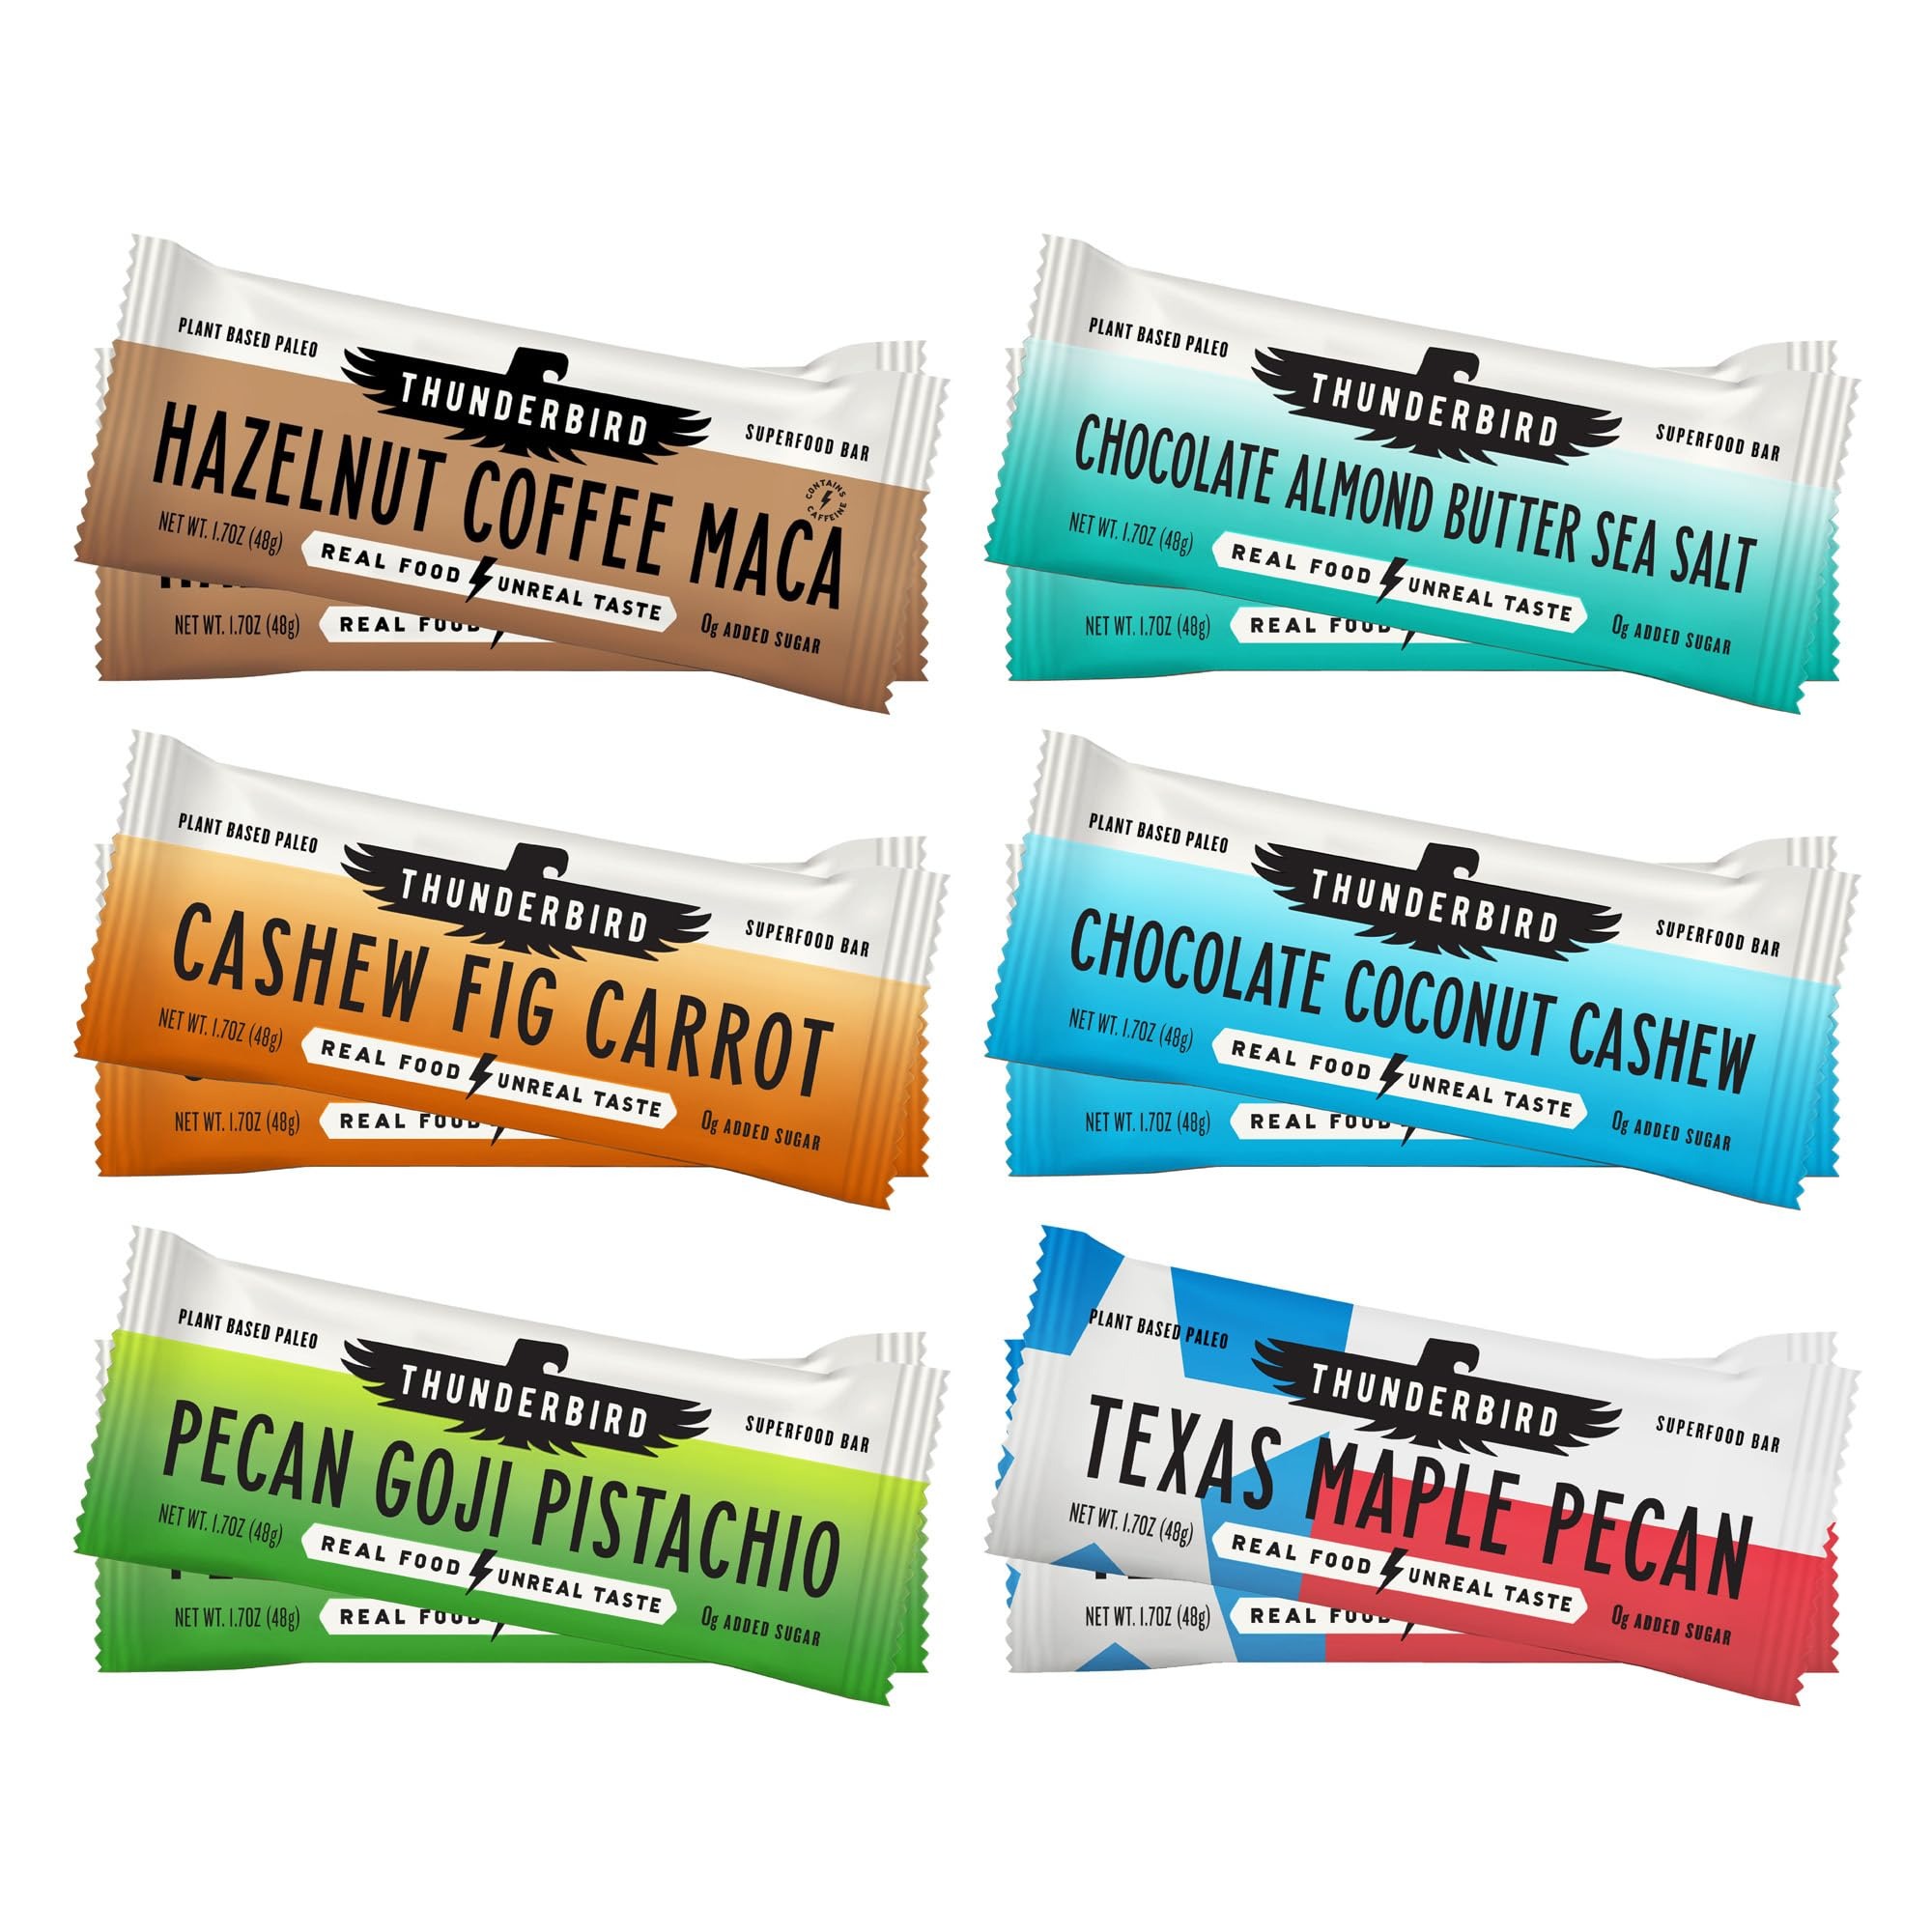
Item Name: Thunderbird Bars Energy Snack, Gluten-Free with Protein, Healthy Real Food, Vegan Paleo Non-GMO, No Added Sugar, Variety Flavor Pack (12 Count, 2 of Each Flavor, 1.7 oz. Bars)
Bullet Point 1: Healthy Energy Bars with Protein & Fiber. Thunderbird paleo and vegan bars are fruit-forward, nutrition-rich protein bars that taste amazing. Made from real ingredients like dates, nuts, chia seeds, chocolate covered fruit and more – these bars are the perfect way to fuel active lifestyles with the satisfaction of something sweet. Energy bars biking, jogging, training, you name it! Protein bars best for fast energy and fuel.
Bullet Point 2: Gluten Free Bars, Paleo Vegan Protein Bars. Thunderbird carbohydrate energy bars are Paleo Certified, Gluten Free Certified, Non-GMO Project Verified and Kosher Certified. They make for a great coffee bar to have with your drink in the morning or as a paleo diet bar. Your new go-to fruit and nut bars and human food bar for all adventures under the sun!
Bullet Point 3: All Natural & Non-GMO Real Food Bars. Simple blends of whole fruits, nuts, seeds and spices, these Thunderbird snack bars only contain wholesome ingredients that you can pronounce, which is what makes these crafted energy bars a great source of nutrients! And these are no basic grain free granola bars, my friend.
Bullet Point 4: No Added Sugar, Dairy-Free, Soy-Free. Less is more over here at Thunderbird. Our dried fruits add all the natural sweetness needed with zero added sugar (real or artificial), agave, syrup or honey. These nutritional bars are easy to digest whether you are working hard or playing hard. Use them as a boost in the morning as breakfast bars when you're on the go! Fig bars gluten free, snacks brain and energy bars, gluten free bars protein – we've got you covered!
Bullet Point 5: Family & Kid Friendly. Inspired by athletes and made for everyone, Thunderbird all natural energy bars were founded and crafted in Austin, TX by endurance athletes who wanted real food for pure energy paired with great taste. Truly the healthy alternative to “energy” bars, our paleo protein bars work great to fuel your hiking, biking, trail running, or outdoor activities. A must have for anyone's vegan snack box collection! These endurance & energy bars are sure to fuel your next adventures.
Product Description: "Thunderbird Superfood Energy Bars. Fruit-forward, nutrition-rich snacks made with only fruits, nuts, seeds and spices. Available in incredibly unique, delicious flavors. And hey, if you can't choose, snag a variety pack! Zero Added Sugar Vegan Paleo Dairy-Free Gluten-Free Soy-Free Grain-Free Plant-Based Non-GMO Kosher. Stay Hungry for Adventure. Enjoy a bar before, during or after bike rides, sunrise walks, playground dates, jogging, yoga, lunches on-the-go, morning commutes and beyond. Because here's the deal: Adventures come in all shapes and sizes and they're more fun with a delicious snack. From training for a marathon or conquering an epic hike all the way to beating your kiddo at basketball in the driveway or cozying up with a new book... Thunderbird's here for you."
Value: 20.4
Unit: Ounce

Price: 32.99